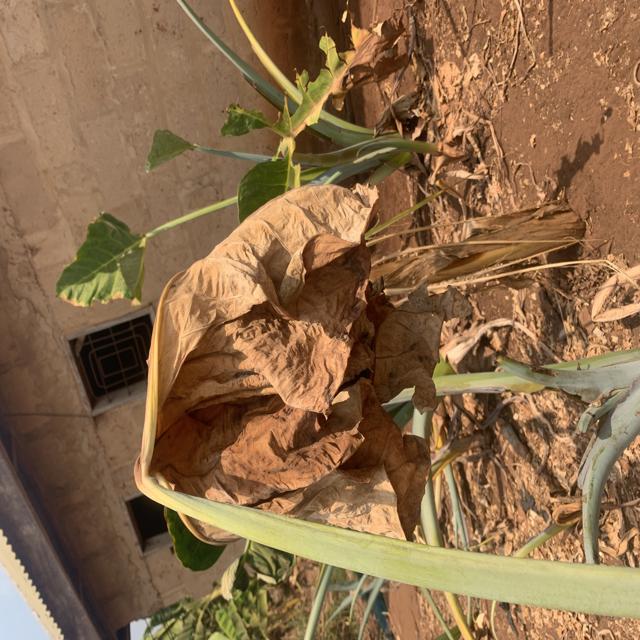
Label: Late_Blight